Kō Yoshida

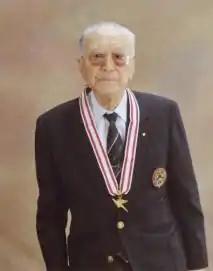

(1913 – 27 February 2009) served as a member of the World Scout Committee, the International Commissioner of the Boy Scouts of Nippon, and as a member of the board of the World Scout Foundation.